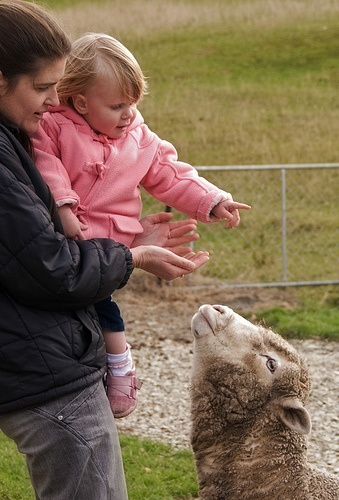
Woman holding a toddler and looking at a sheep
There is no picture to write anything about.
A woman is holding a girl as they look at a sheep.
A little girl is trying to touch a limb
A person holding a little girl next to a sheep.